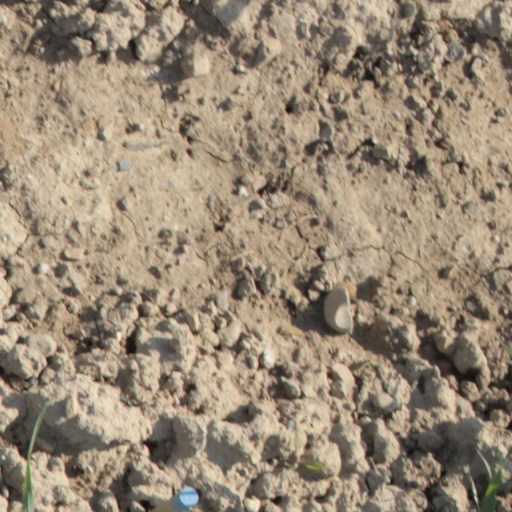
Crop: wheat